Antonio José de Sucre

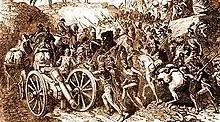
Representation of the Battle of Pichincha

As of late 1824, Royalists still had control of most of southern Peru as well as Real Felipe Fort in the port of Callao. On 9 December 1824, the Battle of Ayacucho took place at Pampa de La Quinua, near the town of Quinua, between Royalist and Patriot forces. Sucre, as Simón Bolívar's lieutenant, led the Patriot forces to victory over the Viceroy José de la Serna, who was wounded. After the battle, second commander-in-chief José de Canterac signed the final capitulation of the Royalist army on his behalf. As a result, he was promoted, at the request of the Peruvian Congress, to Marshal and as General in Chief by the Colombian legislature.